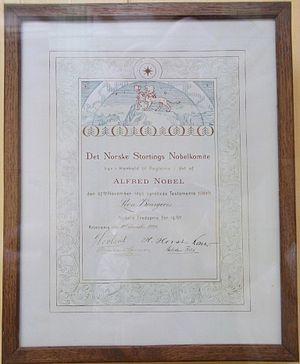
le diplôme du prix Nobel de 1920 décerné à Léon Bourgeois
Léon Bourgeois, né à Paris le 29 mai 1851 et mort au château d’Oger le 29 septembre 1925, est un homme d'État français.